Embraer ERJ family

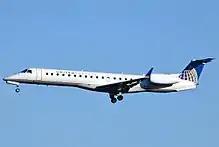
ERJ 145 operated for United Express by ExpressJet Airlines at Dulles International Airport in January 2013

The ERJ 145 family initially shared its cockpit layout with that of the aborted CBA123. It is equipped with the Honeywell Primus 1000 avionics suite. This provides an electronic flight instrument system (EFIS) that comprises five monitors; from left to right, these consists of a Primary Flight Display (PFD), Multi-Function Display (MFD), Engine Indication and Crew Alerting System (EICAS), Multi-Function Display (MFD) (Co-pilot) and Primary Flight Display (PFD) (Co-pilot). While these are CRT displays as standard, they can be upgraded to LCD counterparts, which are lighter and have additional functionality.